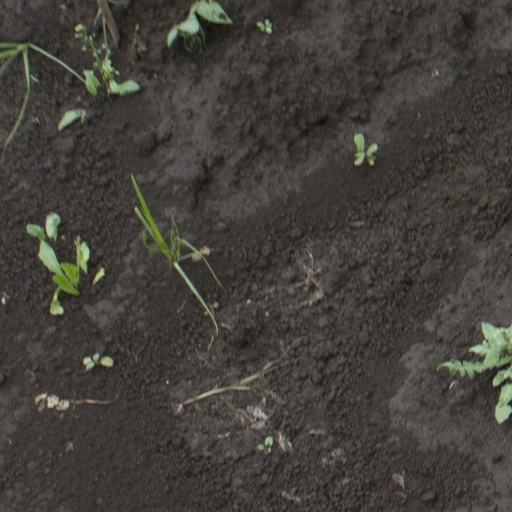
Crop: soybean